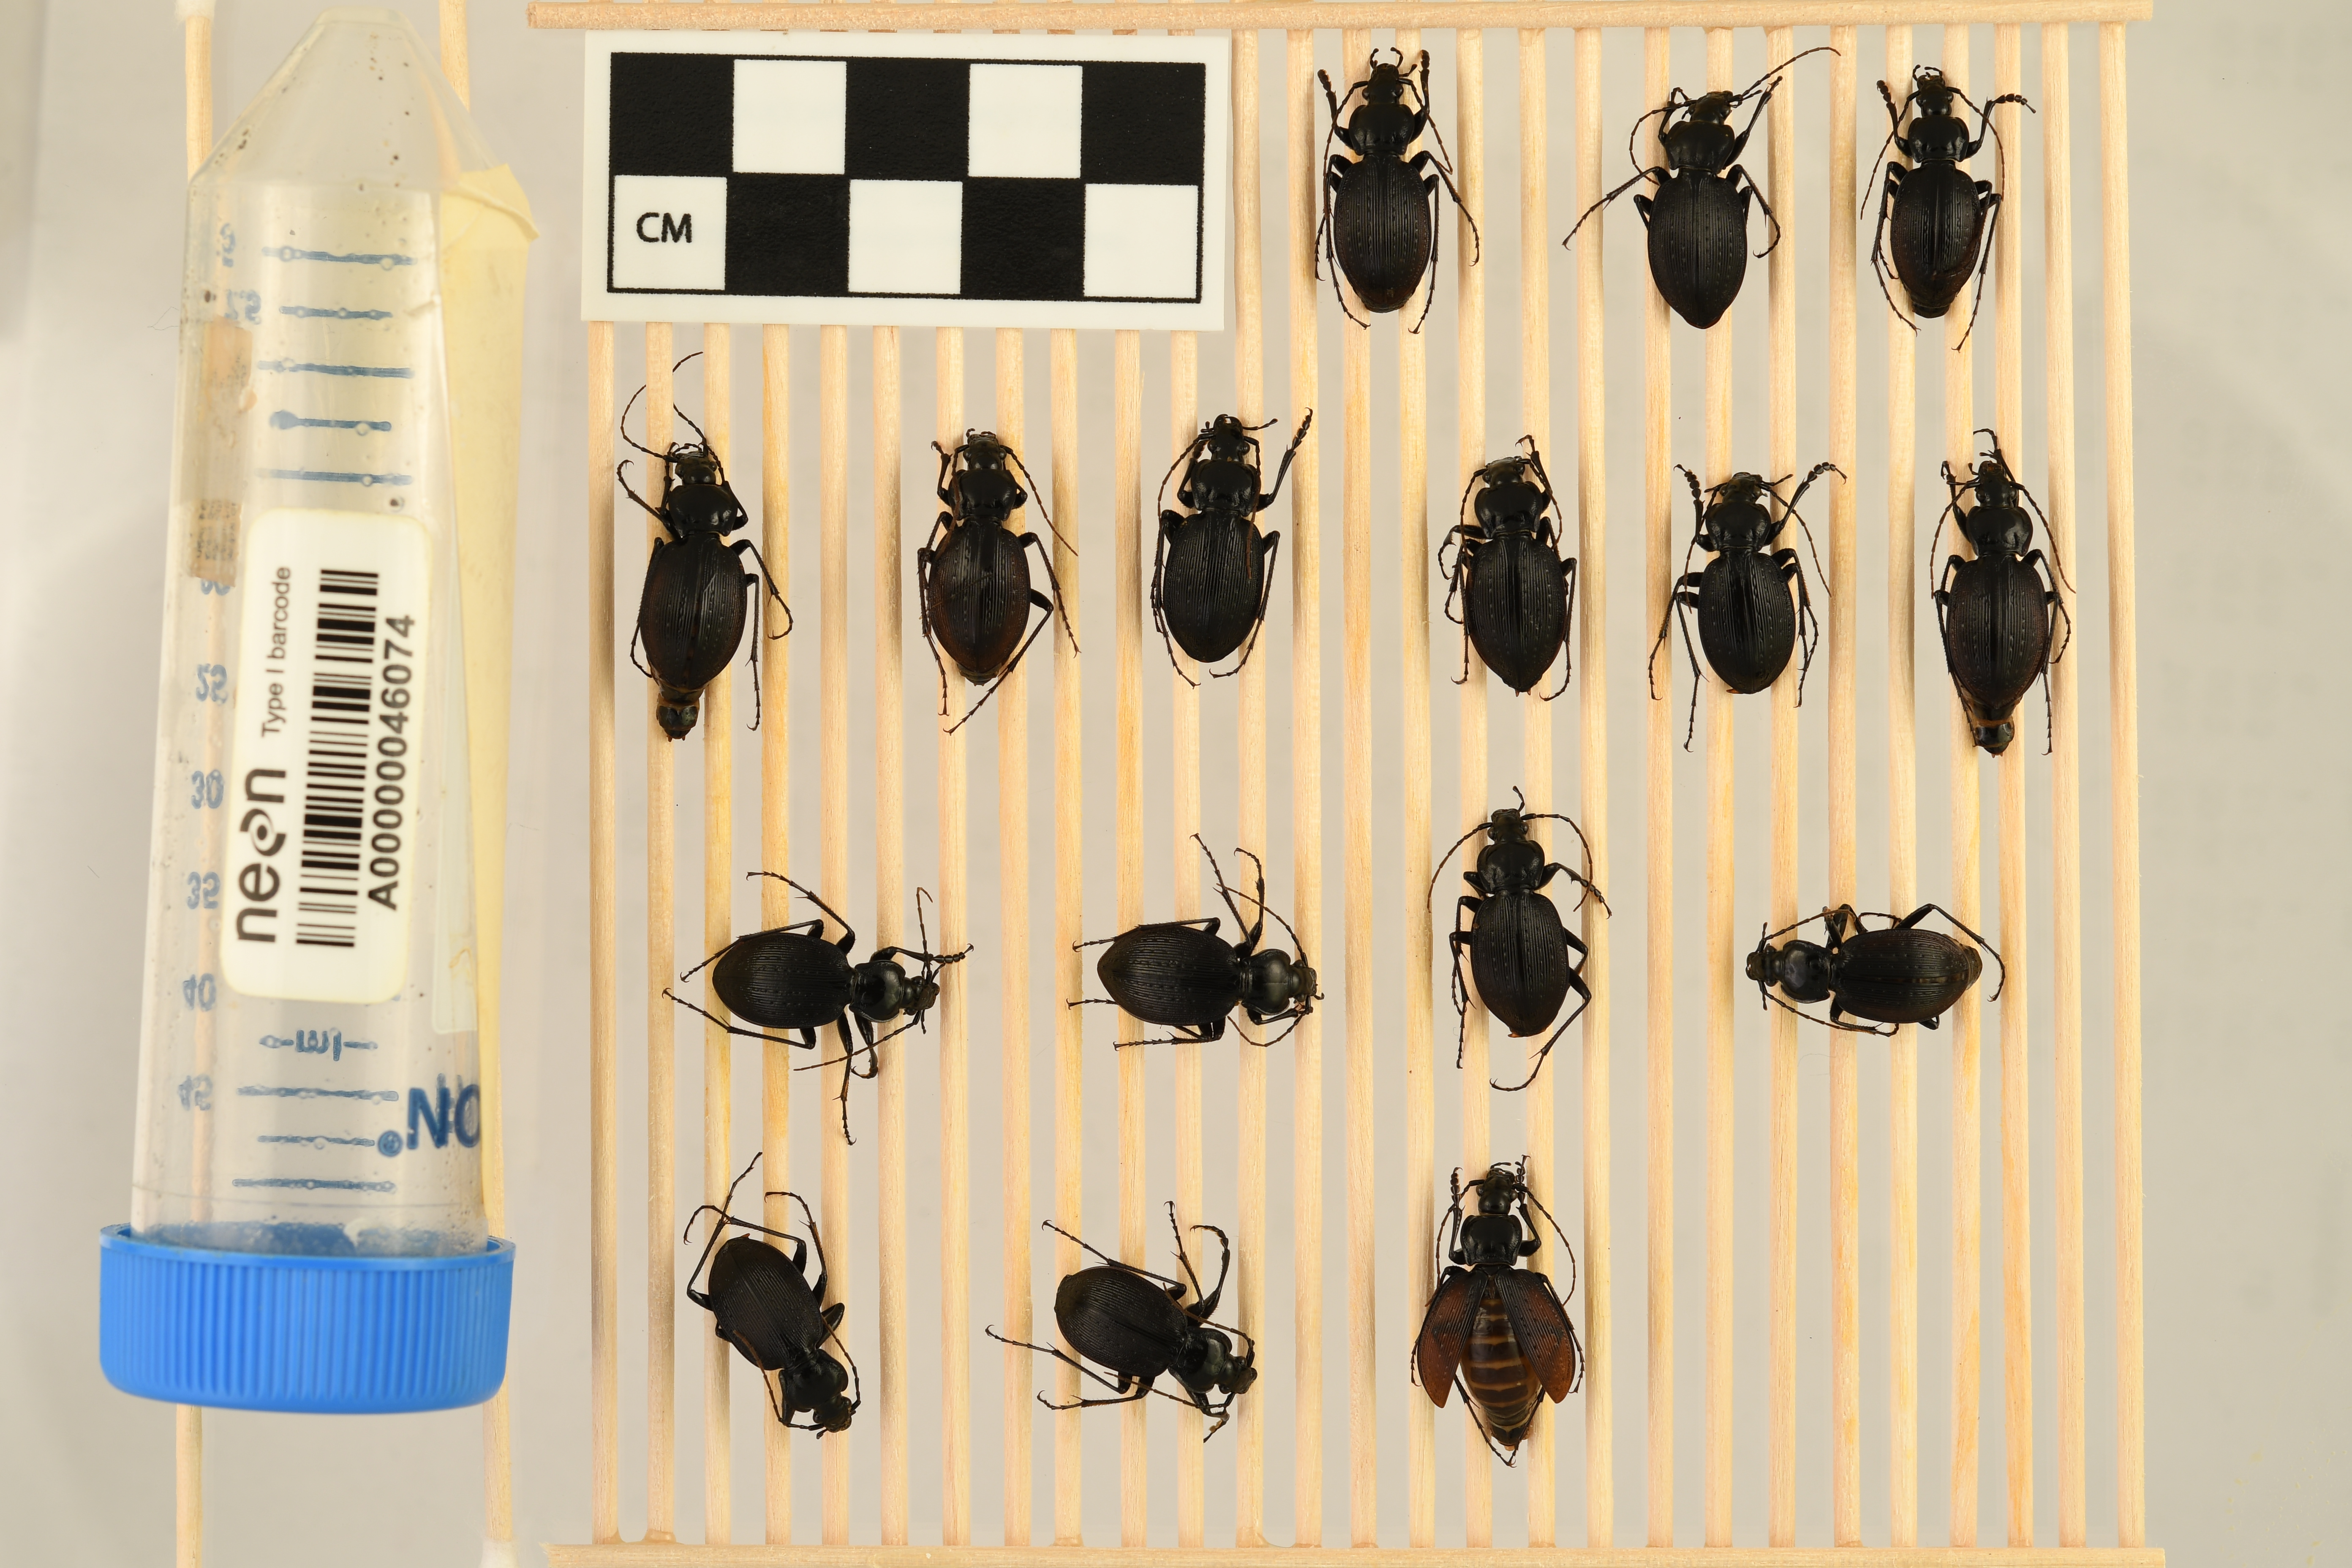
Carabus goryi — Great Smoky Mountains National Park NEON, plot GRSM_020. Beetle 1, ElytraLength: 1.223 cm (lying flat: Yes)

Carabus goryi — Great Smoky Mountains National Park NEON, plot GRSM_020. Beetle 1, ElytraWidth: 0.4893 cm (lying flat: Yes)

Carabus goryi — Great Smoky Mountains National Park NEON, plot GRSM_020. Beetle 2, ElytraLength: 1.224 cm (lying flat: Yes)

Carabus goryi — Great Smoky Mountains National Park NEON, plot GRSM_020. Beetle 2, ElytraWidth: 0.5536 cm (lying flat: Yes)

Carabus goryi — Great Smoky Mountains National Park NEON, plot GRSM_020. Beetle 3, ElytraLength: 1.14 cm (lying flat: Yes)

Carabus goryi — Great Smoky Mountains National Park NEON, plot GRSM_020. Beetle 3, ElytraWidth: 0.5111 cm (lying flat: Yes)

Carabus goryi — Great Smoky Mountains National Park NEON, plot GRSM_020. Beetle 4, ElytraLength: 1.25 cm (lying flat: Yes)

Carabus goryi — Great Smoky Mountains National Park NEON, plot GRSM_020. Beetle 4, ElytraWidth: 0.5898 cm (lying flat: Yes)

Carabus goryi — Great Smoky Mountains National Park NEON, plot GRSM_020. Beetle 5, ElytraLength: 1.225 cm (lying flat: Yes)

Carabus goryi — Great Smoky Mountains National Park NEON, plot GRSM_020. Beetle 5, ElytraWidth: 0.5328 cm (lying flat: Yes)

Carabus goryi — Great Smoky Mountains National Park NEON, plot GRSM_020. Beetle 6, ElytraLength: 1.221 cm (lying flat: Yes)

Carabus goryi — Great Smoky Mountains National Park NEON, plot GRSM_020. Beetle 6, ElytraWidth: 0.6109 cm (lying flat: Yes)

Carabus goryi — Great Smoky Mountains National Park NEON, plot GRSM_020. Beetle 7, ElytraLength: 1.256 cm (lying flat: Yes)

Carabus goryi — Great Smoky Mountains National Park NEON, plot GRSM_020. Beetle 7, ElytraWidth: 0.532 cm (lying flat: Yes)

Carabus goryi — Great Smoky Mountains National Park NEON, plot GRSM_020. Beetle 8, ElytraLength: 1.162 cm (lying flat: Yes)

Carabus goryi — Great Smoky Mountains National Park NEON, plot GRSM_020. Beetle 8, ElytraWidth: 0.5018 cm (lying flat: Yes)

Carabus goryi — Great Smoky Mountains National Park NEON, plot GRSM_020. Beetle 9, ElytraLength: 1.256 cm (lying flat: Yes)

Carabus goryi — Great Smoky Mountains National Park NEON, plot GRSM_020. Beetle 9, ElytraWidth: 0.5748 cm (lying flat: Yes)

Carabus goryi — Great Smoky Mountains National Park NEON, plot GRSM_020. Beetle 10, ElytraLength: 1.172 cm (lying flat: Yes)

Carabus goryi — Great Smoky Mountains National Park NEON, plot GRSM_020. Beetle 10, ElytraWidth: 0.5357 cm (lying flat: Yes)

Carabus goryi — Great Smoky Mountains National Park NEON, plot GRSM_020. Beetle 11, ElytraLength: 1.19 cm (lying flat: Yes)

Carabus goryi — Great Smoky Mountains National Park NEON, plot GRSM_020. Beetle 11, ElytraWidth: 0.5345 cm (lying flat: Yes)

Carabus goryi — Great Smoky Mountains National Park NEON, plot GRSM_020. Beetle 12, ElytraLength: 1.194 cm (lying flat: Yes)

Carabus goryi — Great Smoky Mountains National Park NEON, plot GRSM_020. Beetle 12, ElytraWidth: 0.523 cm (lying flat: Yes)

Carabus goryi — Great Smoky Mountains National Park NEON, plot GRSM_020. Beetle 13, ElytraLength: 1.064 cm (lying flat: Yes)

Carabus goryi — Great Smoky Mountains National Park NEON, plot GRSM_020. Beetle 13, ElytraWidth: 0.5647 cm (lying flat: Yes)

Carabus goryi — Great Smoky Mountains National Park NEON, plot GRSM_020. Beetle 14, ElytraLength: 1.044 cm (lying flat: Yes)

Carabus goryi — Great Smoky Mountains National Park NEON, plot GRSM_020. Beetle 14, ElytraWidth: 0.5458 cm (lying flat: Yes)

Carabus goryi — Great Smoky Mountains National Park NEON, plot GRSM_020. Beetle 15, ElytraLength: 1.08 cm (lying flat: Yes)

Carabus goryi — Great Smoky Mountains National Park NEON, plot GRSM_020. Beetle 15, ElytraWidth: 0.5519 cm (lying flat: Yes)

Carabus goryi — Great Smoky Mountains National Park NEON, plot GRSM_020. Beetle 16, ElytraLength: 1.184 cm (lying flat: No)

Carabus goryi — Great Smoky Mountains National Park NEON, plot GRSM_020. Beetle 16, ElytraWidth: 0.6064 cm (lying flat: No)